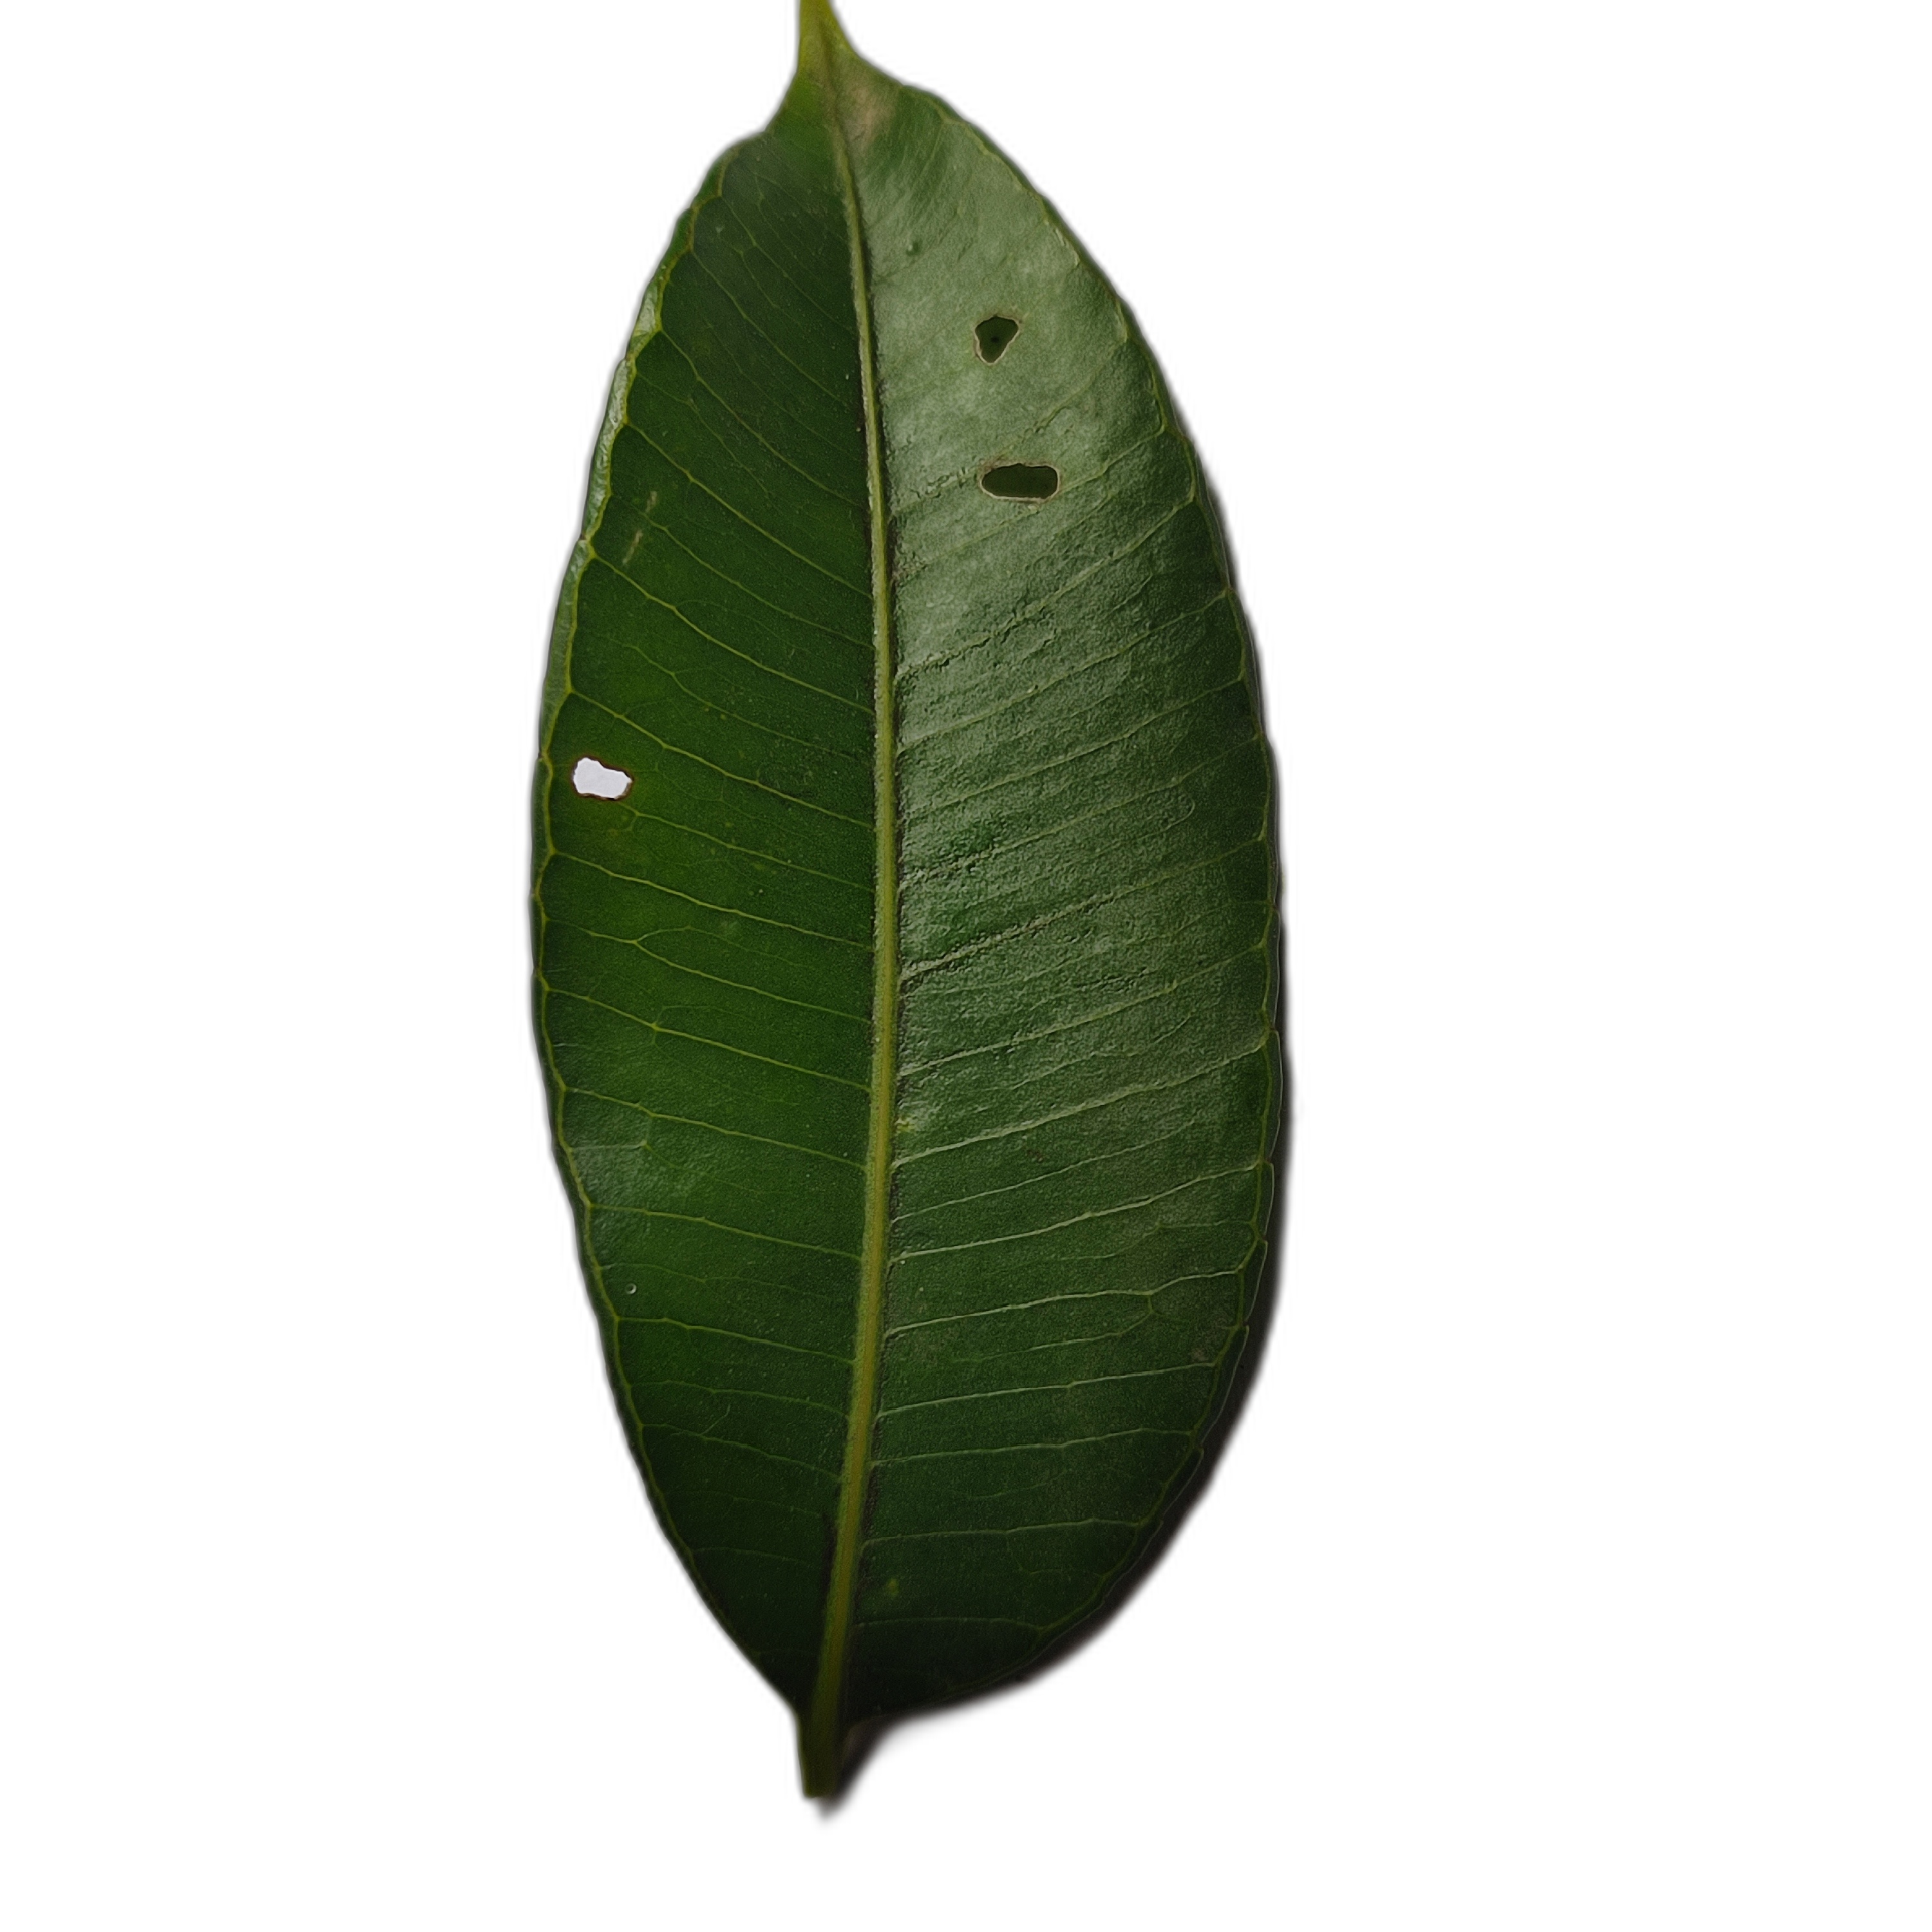
Label: healthy